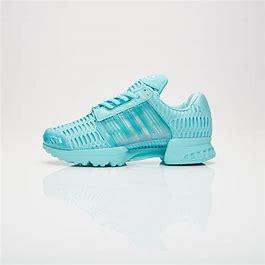
Brand: adidas
Model: Climacool